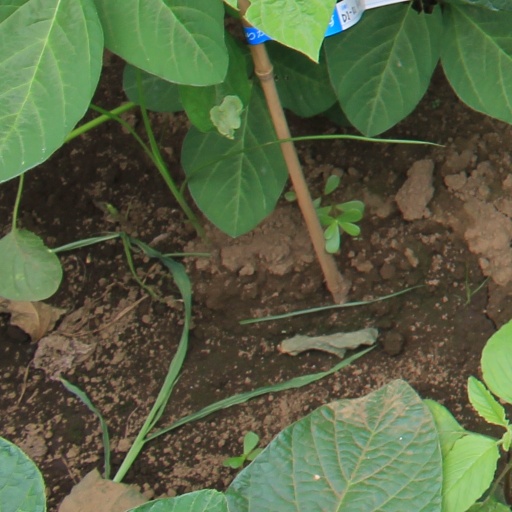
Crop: soybean